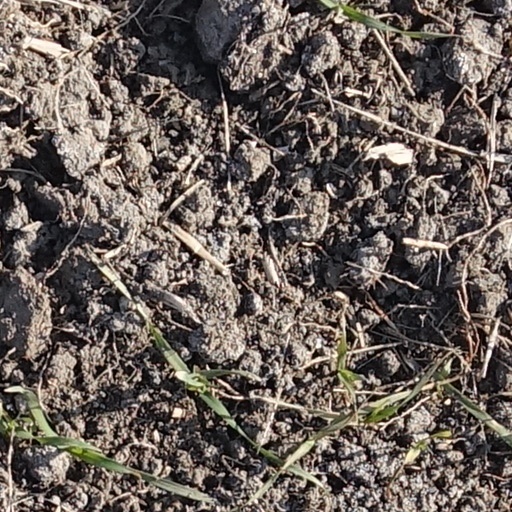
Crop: wheat